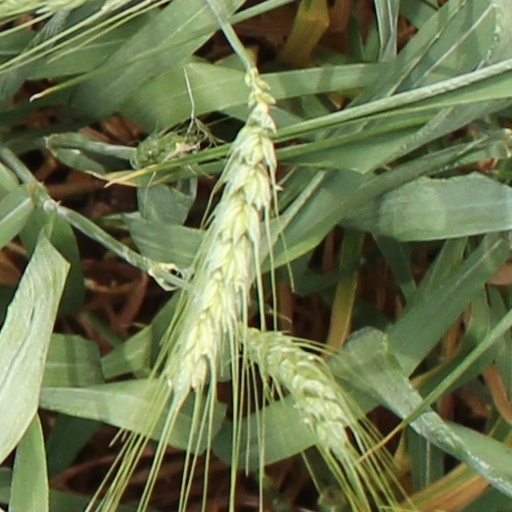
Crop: wheat